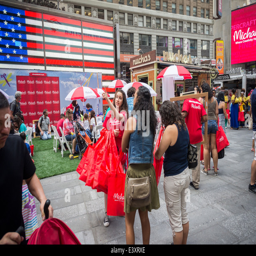
arts and crafts retailer promotional event in front of the stock exchange